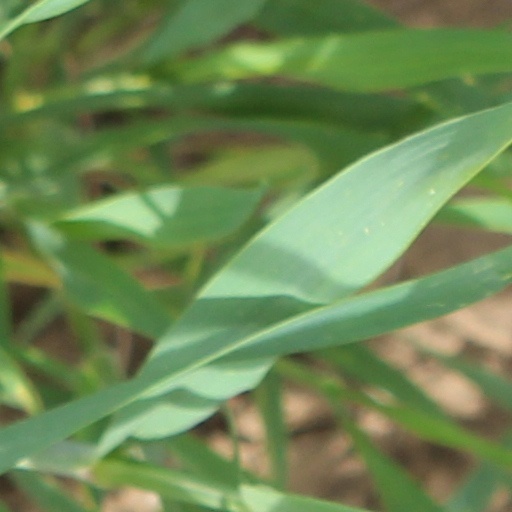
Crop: wheat